Dateline Diamonds

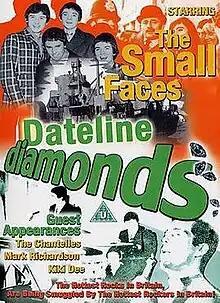
Theatrical release poster

Dateline Diamonds is a 1966 black and white British music film directed by Jeremy Summers and starring William Lucas, Kenneth Cope and the Small Faces.